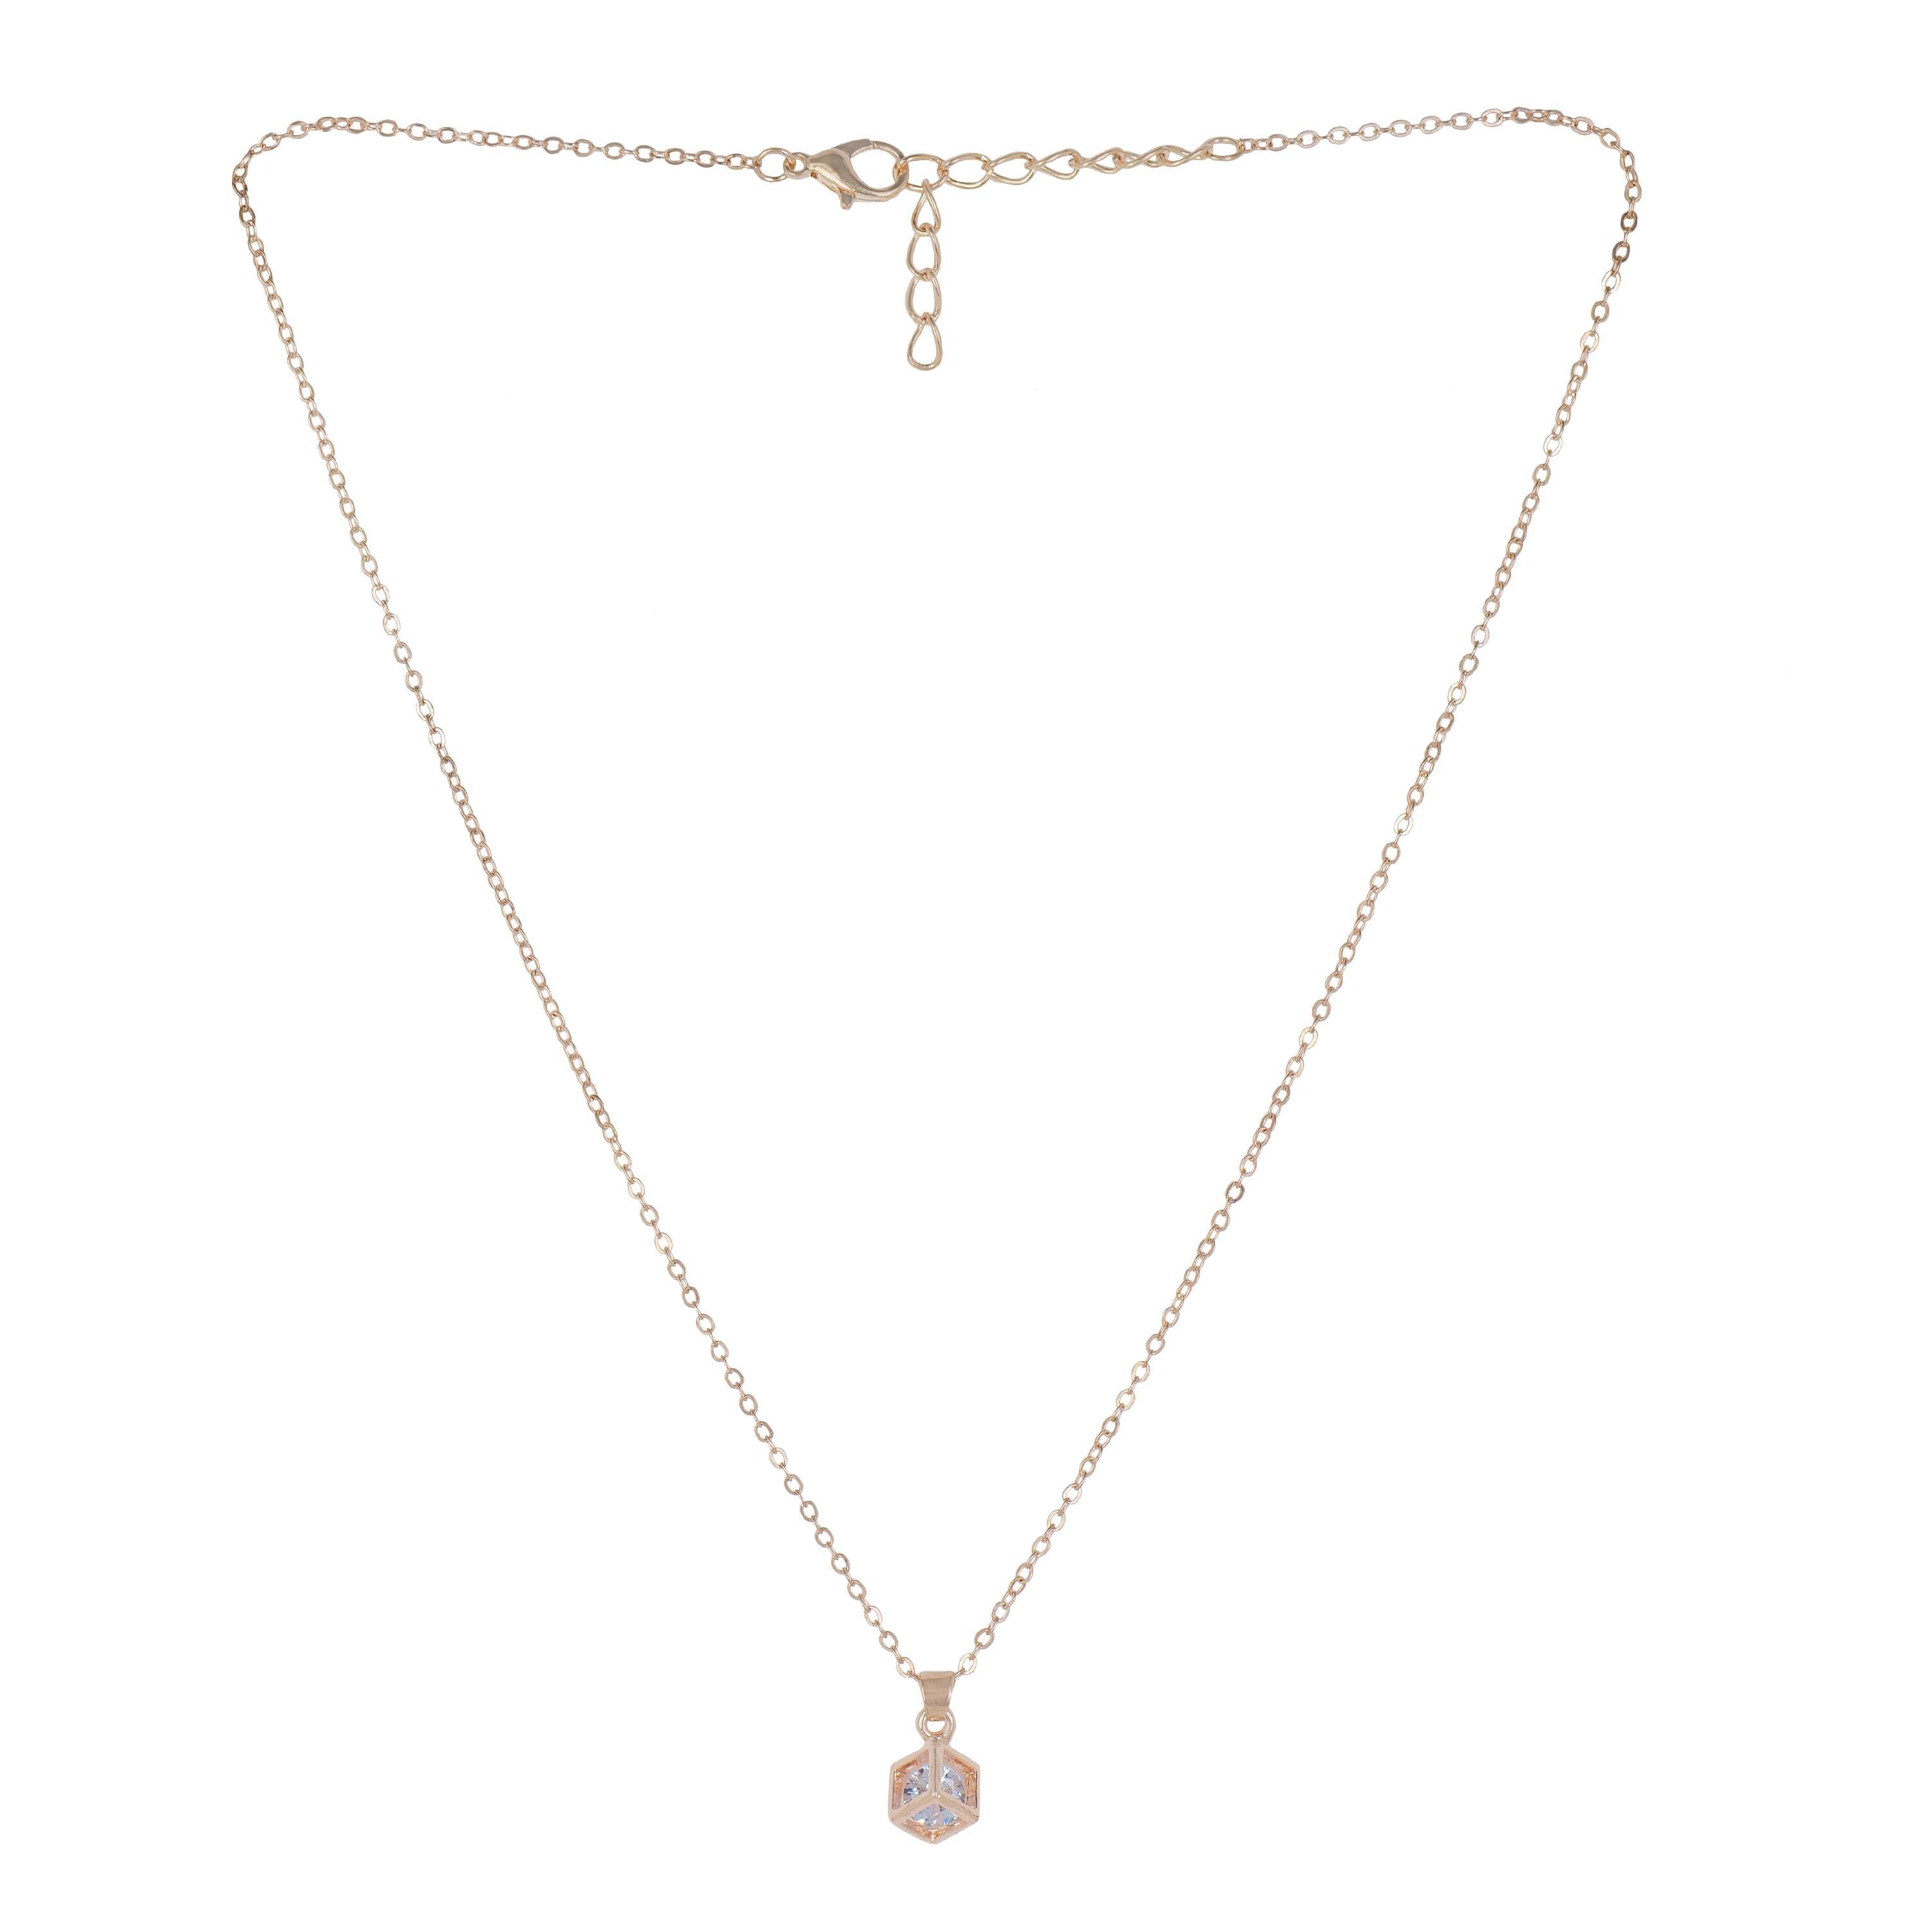
JIYANSHI FASHION : Multi Layer/Single Layer Crystal Chain Pendant Necklace for Women and Girls
Type: Necklaces & Pendants
Brand: JIYANSHI FASHION
Price: Rs. 249
 Enhance your style with our Crystal Chain Pendant Necklace, a perfect blend of elegance and sophistication. Latest stylish design western gold Single/Multi layered chain pendant necklace for women. This party / casual wear multilayer necklace set is made of quality material which looks stylish and goes perfect with any attire. This jewelry is perfectly suited for wedding or casual party wear. Ideal valentine, birthday, anniversary gift for someone you love.
Features: COLOR : ROSE,IDEAL: WOMEN::GIRLS,HIGH QUALITY